Annexation of the Dominican Republic to Spain

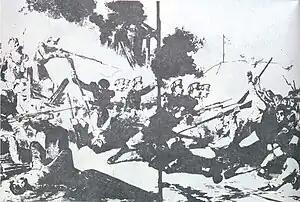
Spanish bayonet charge at the Battle of Santiago (1863)

In 1862 the Spanish tried to walk around some of the annexation terms agreed with Santana for being economically unrealizable. The exchange of paper money for Spanish currency was maintained in theory, but was denied for bills that showed any small damage, causing indignation in the population. Many Dominican officers in the reserve also lost their salary and recognized rank without explanation, and were not allowed to use the Spanish uniform. Also unpopular were new taxes, press censorship effected by censors from the Iberian Peninsula, and the requisitioning of mules and horses by the military without compensation.